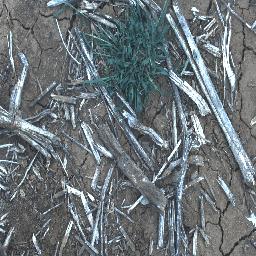
Label: negative